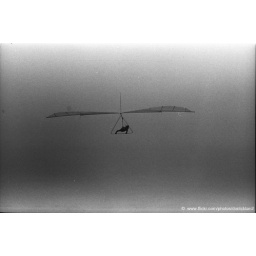
1978.10.08 Devils Dyke brighton sussex ron green home designed, home made, hang glider on its test flight in the fog